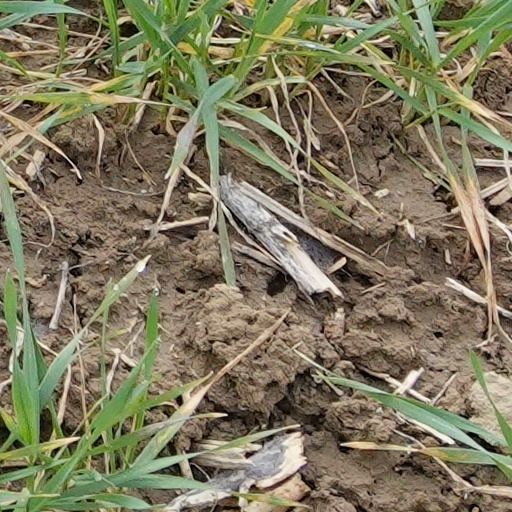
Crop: wheat